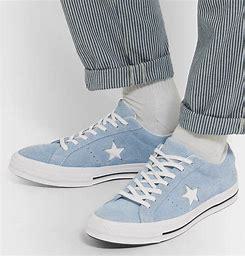
Brand: Converse
Model: One Star Ox